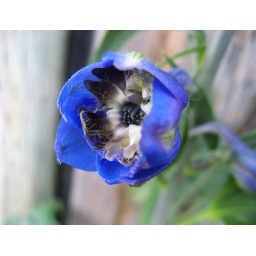
this little flower growing against a fence had a lot of dimension for its size